Correction (novel)

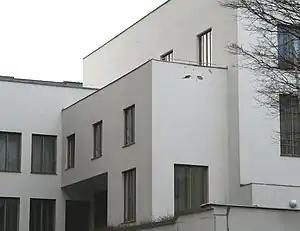
Wittgenstein's House, Vienna.

Bernhard used Ludwig Wittgenstein’s biography to intersperse aspects of Roithamer’s life with similarities and create at times a parallel narration. Wittgenstein was born into great wealth, taught at Cambridge, lived austerely, worked obsessively, and spent years carefully designing and building a house for his sister (currently the Bulgarian Cultural Institute in Vienna: "Haus Wittgenstein"). Other elements of Roithamer come from Bernhard’s own troubled life: his love of the Austrian countryside, his hate of the Austrian state (in his famous will, he prohibited the publication or production of any of his works in Austria), and the bitter relationship with his mother.